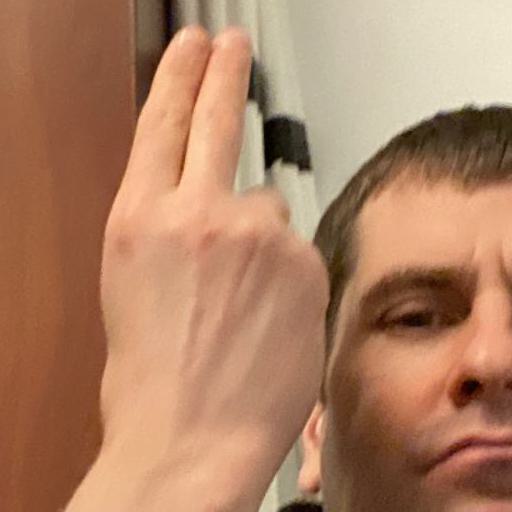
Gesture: two_up_inverted